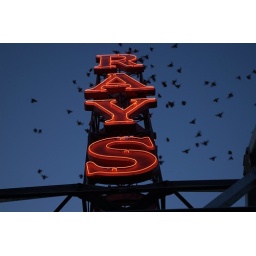
I'm so confident I'm sane. Birds in the night sky by the sign for Ray's Boathouse.